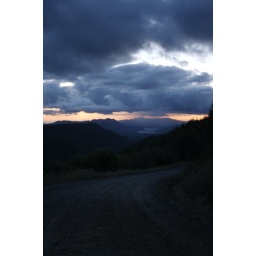
Shot at dusk, on a mountain road near Mt. St. Helens after a day of fishing.